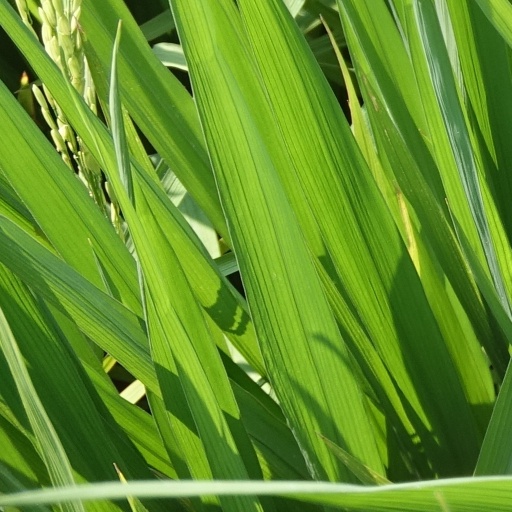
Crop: rice